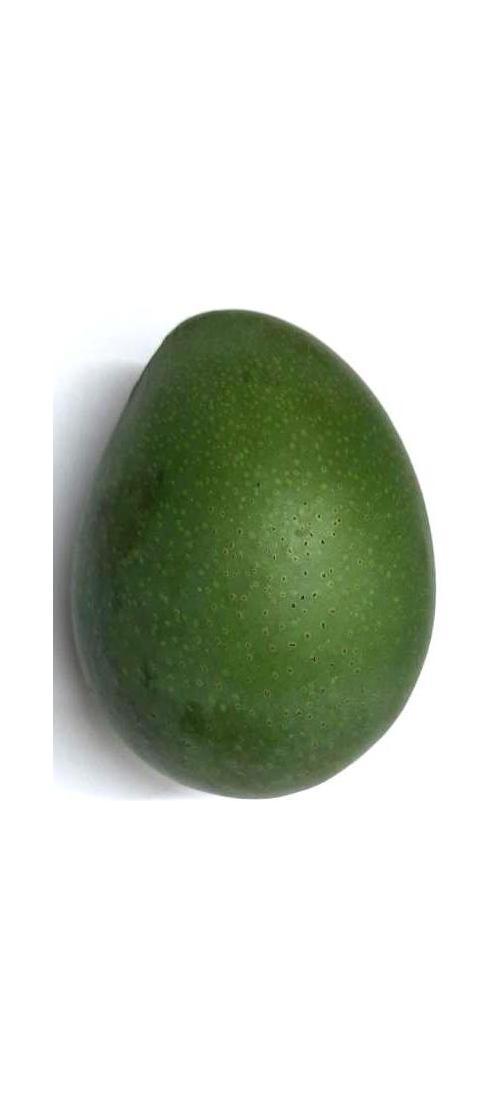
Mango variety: Ashshina Zhinuk